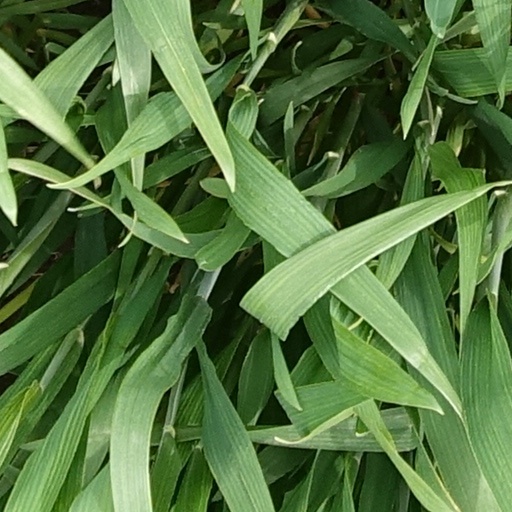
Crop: wheat